Like Life

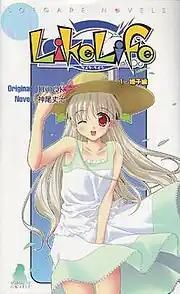
"Like Life" novel volume 1.

There have been four character light novels based on the game written by Japanese author Jōji Kamio, with illustrations by Hirokō Buda and Araiguma, published by Softgarage. The novels contain adult material not suitable for children. The first novel covers Himeko, the second covers Yumi, and the last two are general novels entitled "Omnibus". The first novel was released on August 20, 2004, and the final novel was released on April 15, 2005.